St. Lawrence and Atlantic Railroad

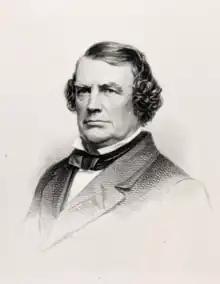
Founder John A. Poor

The line was proposed as a connection between Portland and Sherbrooke, Quebec, in 1844 by Portland entrepreneur John A. Poor. Portland was desperate to connect its ice-free port with Montreal, and Maine was at risk of being eclipsed by a similar proposal running from nearby Boston, Massachusetts. Writer, critic, and Atlantic and St. Lawrence Railroad investor, John Neal wrote of the necessity "to drive Boston out of the business and secure [a] monopoly." Montreal saw an advantage in linking with the smaller port at Portland, and Poor's idea became a reality.